Old Port Formation

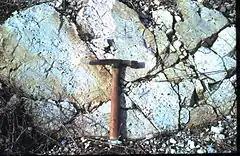
Ridgeley Member of the Old Port Formation

The Devonian Old Port Formation is a mapped bedrock unit in Pennsylvania, USA. Details of the type section and of stratigraphic nomenclature for this unit as used by the U.S. Geological Survey are available on-line at the National Geologic Map Database. Current nomenclature usage by U.S. Geological Survey restricts the name Old Port Formation to Pennsylvania, but correlative units are present in adjacent states.